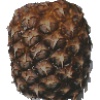
Label: Pineapple 1